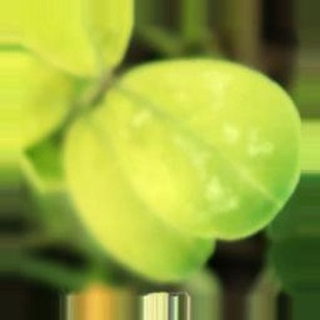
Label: groundnut_nutrition_deficiency